Gáspár Károlyi

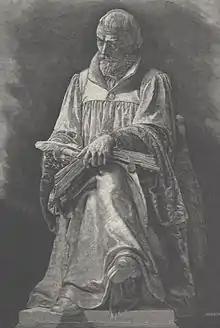
Statue of Károlyi from Gönc, photographed in 1890

Gáspár Károlyi, or in Protestant usage, Károli ( in Nagykároly – 31 December 1591 in Gönc) was a Hungarian Calvinist pastor. He was a major figure in the Reformed Church in Hungary. He edited the Vizsoly Bible.